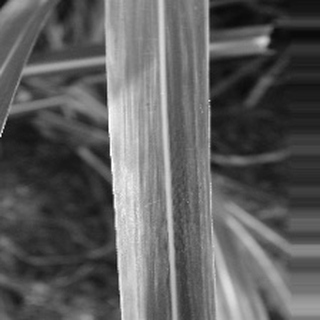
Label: sugarcane_bacterial_blight